Prescott punch

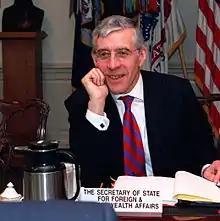
Jack Straw, pictured later in 2001

On the day of the incident, 16 May 2001, Labour had launched their manifesto at an event in Birmingham. Prescott, with other senior party figures, had travelled to the event aboard a chartered train from London. Cabinet ministers afterwards travelled to the regions to launch the manifesto locally. Blair went to Queen Elizabeth Hospital Birmingham where he was confronted by Sharron Storer, the partner of a cancer patient who was angry with the level of treatment he was receiving from the National Health Service (NHS). Improvements to the NHS had been a key objective in Labour's 1997 manifesto. The home secretary, Jack Straw, travelled to Blackpool to address a conference of the Police Federation of England and Wales on the law and order pledges in the 2001 manifesto. Straw was jeered at the conference and laughed at when he said that being a police officer was a "good job". During the same day William Hague, leader of the rival Conservative Party, was forced to abandon a planned walkabout in Wolverhampton on security advice, due to a rowdy demonstration.